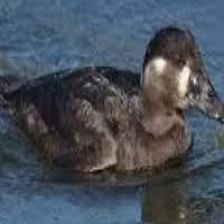
Species: SURF SCOTER
Scientific name: MELANITTA PERSPICILLATA
ImageNet parent category: drake